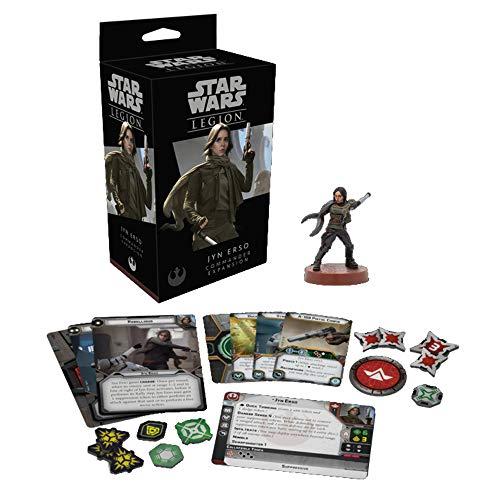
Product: Fantasy Flight Games FFG Jyn Erso Commander Expansion, Multicolor
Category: Toys & Games | Games & Accessories | Board Games
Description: Features Jyn erso’s three signature Commander cards to help you devise new battle plans throughout your games.
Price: $11.98
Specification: ProductDimensions:5.5x3.5x2.5inches|ItemWeight:2.88ounces|ShippingWeight:2.88ounces(Viewshippingratesandpolicies)|ASIN:B07NPFHWQJ|Itemmodelnumber:FFGSWL31|Manufacturerrecommendedage:10yearsandup